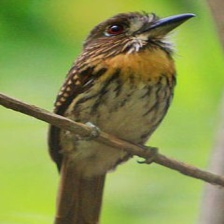
Species: BARRED PUFFBIRD
Scientific name: NYSTALUS RADIATUS